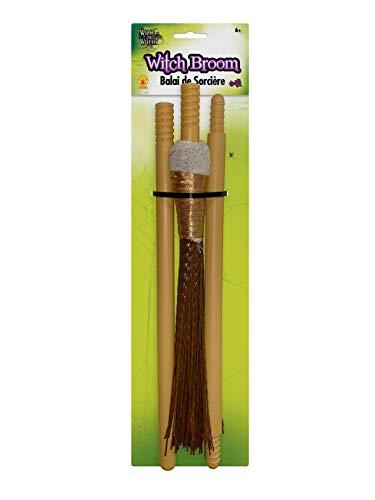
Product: Rubie's Witch Broom Costume Accessory
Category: Clothing, Shoes & Jewelry | Costumes & Accessories | Kids & Baby | Girls | Accessories
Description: Complete your witch costume with this broom.
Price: $11.95
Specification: ProductDimensions:41x1x1inches|ItemWeight:3.52ounces|ShippingWeight:8ounces(Viewshippingratesandpolicies)|ASIN:B07NXY1MJS|Itemmodelnumber:200793_NS|Manufacturerrecommendedage:3yearsandup